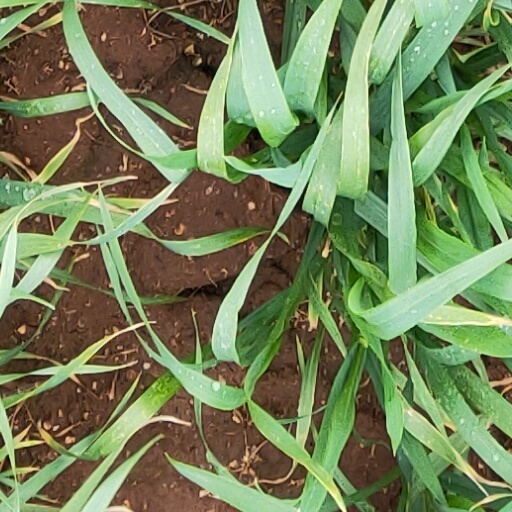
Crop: wheat